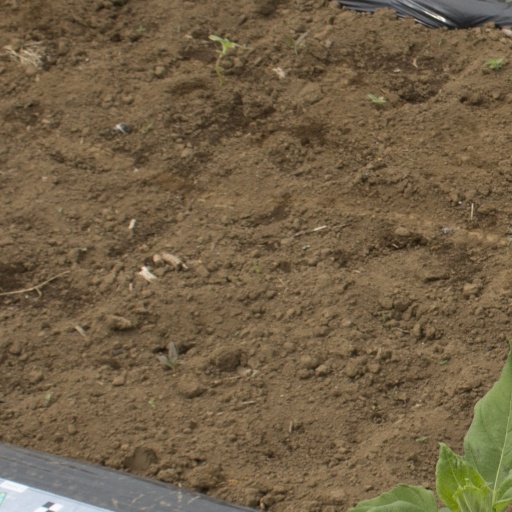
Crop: Jerusalem artichoke